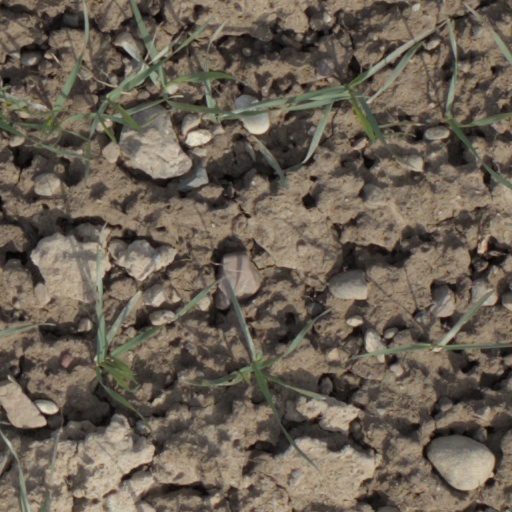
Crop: wheat